Polyclonal B cell response

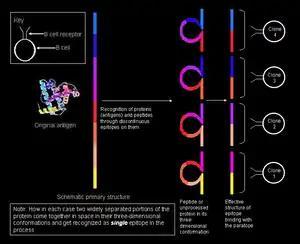
Recognition of conformational epitopes by B cells. Segments widely separated in the primary structure have come in contact in the three-dimensional tertiary structure forming part of the same epitope

In figure at left, the various segments that form the epitope have been shown to be continuously collinear, meaning that they have been shown as sequential; however, for the situation being discussed here (i.e., the antigen recognition by the B cell), this explanation is too simplistic. Such epitopes are known as "sequential" or "linear epitopes", as all the amino acids on them are in the same sequence (line). This mode of recognition is possible only when the peptide is small (about six to eight amino acids long), and is employed by the T cells (T lymphocytes).